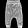
Label: Trouser